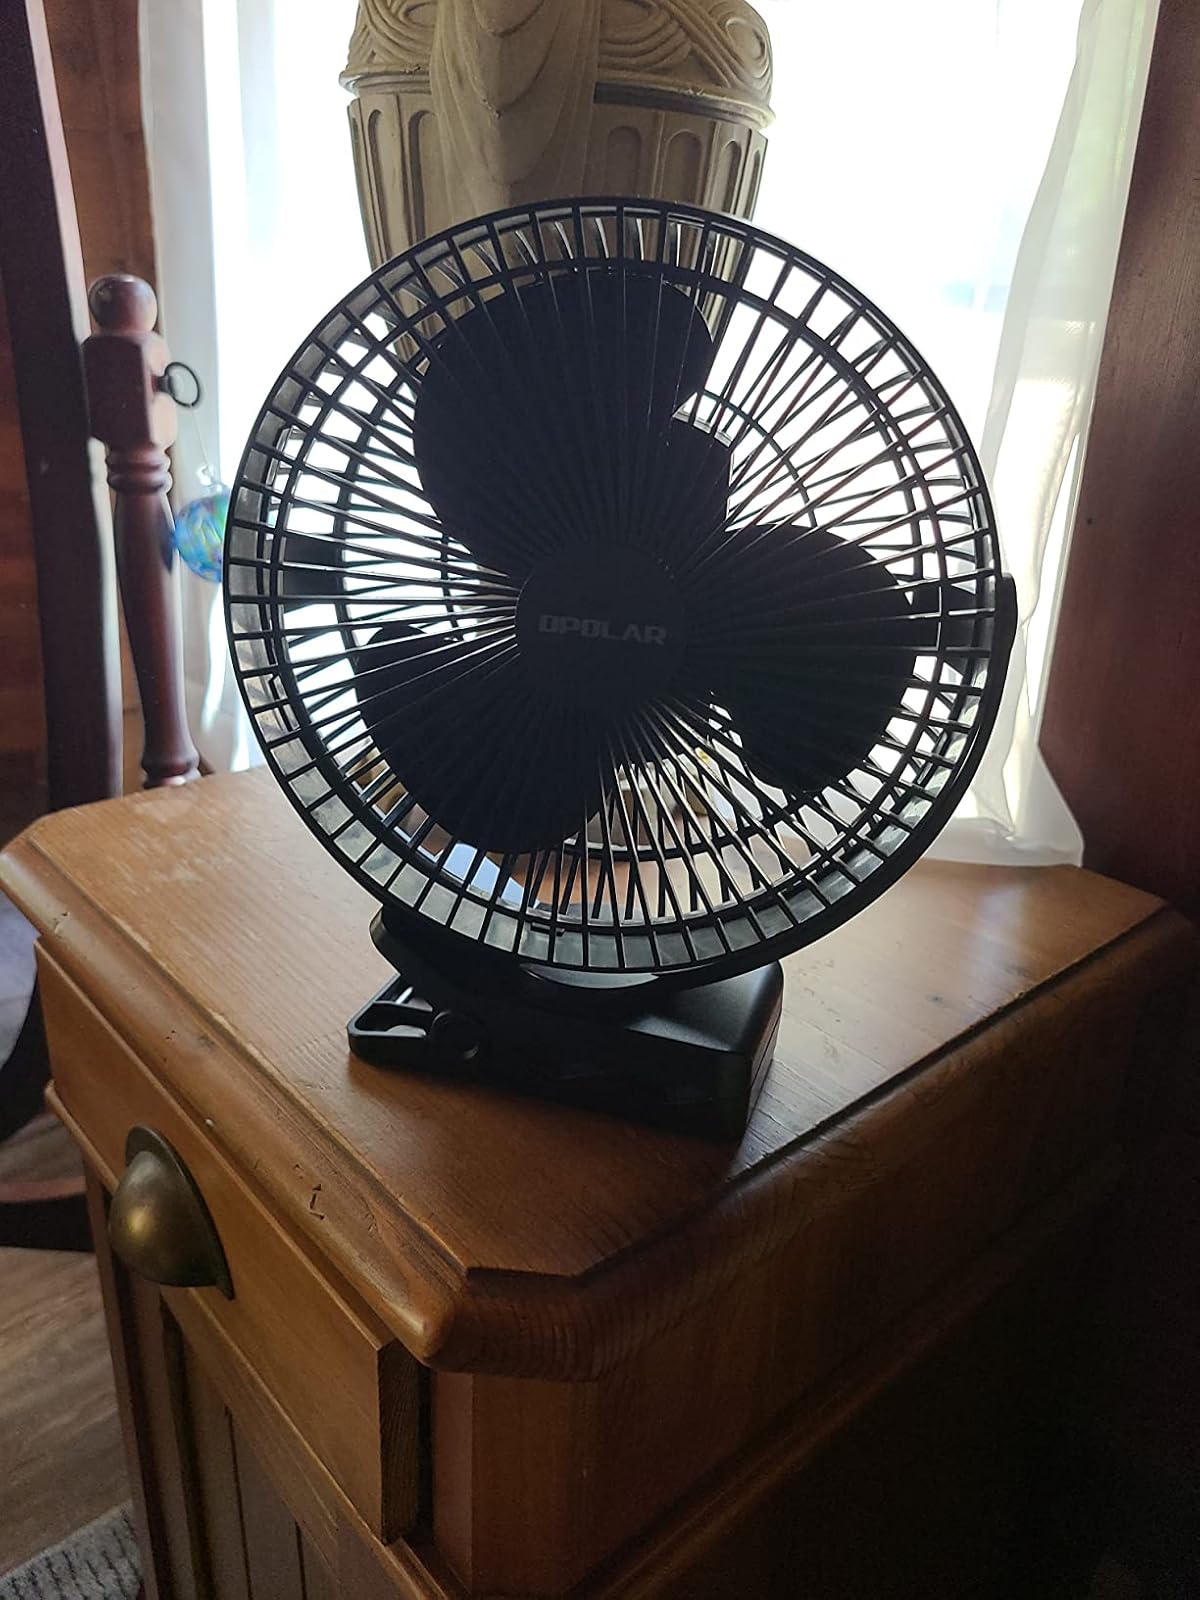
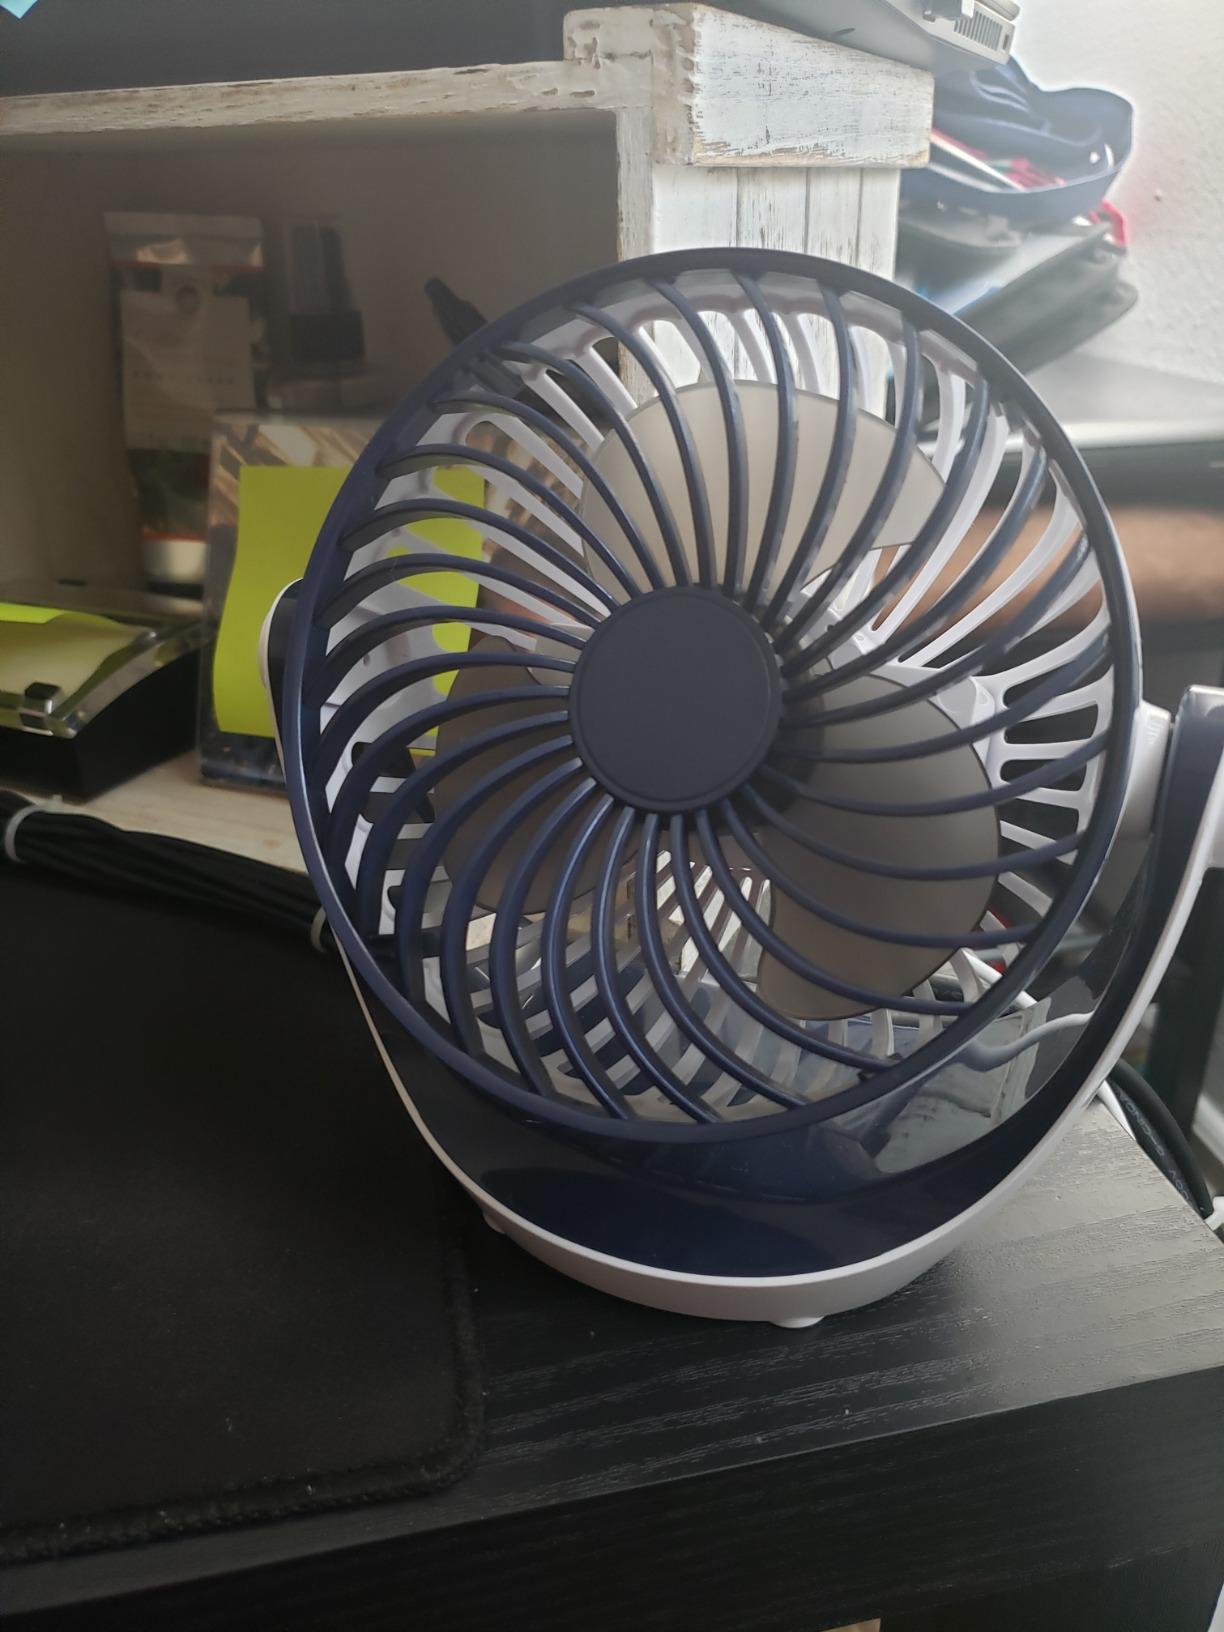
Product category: fan
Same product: no